Thuringia

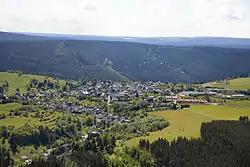
Meuselbach-Schwarzmühle at the Thuringian Highland

The landscapes of Thuringia are quite diverse. The far north is occupied by the Harz mountains, followed by the Goldene Aue, a fertile floodplain around Nordhausen with the Helme as most important river. The north-west includes the Eichsfeld, a hilly and sometimes forested region, where the Leine river emanates. The central and northern part of Thuringia is defined by the wide Thuringian Basin, a very fertile and flat area around the Unstrut river and completely surrounded by the following hill chains (clockwise from the north-west): Dün, Hainleite, Windleite, Kyffhäuser, Hohe Schrecke, Schmücke, Finne, Ettersberg, Steigerwald, Thuringian Forest, Hörselberge and Hainich. Within the Basin the smaller hill chains Fahner Höhe and Heilinger Höhen. South of the Thuringian Basin is the state's largest mountain range, marked by the Thuringian Forest in the north-west, the Thuringian Highland in the middle and the Franconian Forest in the south-east. Most of this range is forested and the Großer Beerberg (983 m) is Thuringia's highest mountain. To the south-west, the Forest is followed up by Werra river valley, dividing it from the Rhön Mountains in the west and the Grabfeld plain in the south. Eastern Thuringia, commonly described as the area east of Saale and Loquitz valley, is marked by a hilly landscape, rising slowly from the flat north to the mountainous south. The Saale in the west and the White Elster in the east are the two big rivers running from south to north and forming densely settled valleys in this area. Between them lies the flat and forested Holzland in the north, the flat and fertile Orlasenke in the middle and the Vogtland, a hilly but in most parts non-forested region in the south. The far eastern region (east of White Elster) is the Osterland or Altenburger Land along Pleiße river, a flat, fertile and densely settled agricultural area.